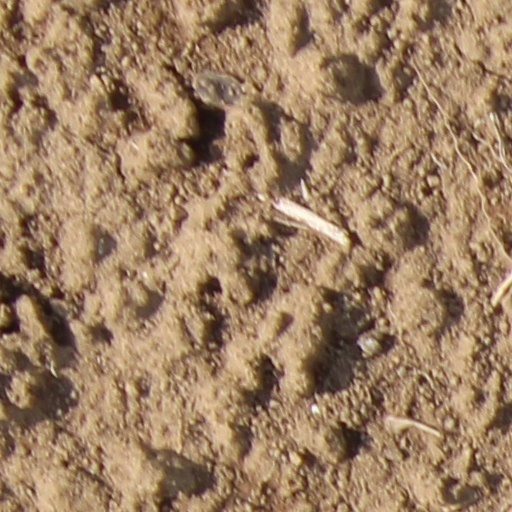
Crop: wheat